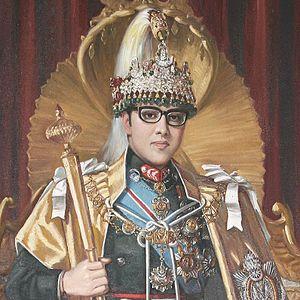
Le roi du Népal est un monarque et chef d'État du royaume du Népal de 1768 à 2008. Ses membres appartiennent à la dynastie Shah, de Prithvi Narayan Shah, fondateur et premier dirigeant du royaume en 25 septembre 1768 jusqu'a Gyanendra Bir Bikram en 2008, lorsque la monarchie est abolie faisant place à la république démocratique fédérale du Népal.
Birendra Bir Bikram Shah Dev, né le 28 décembre 1945 à Katmandou et mort le 1ᵉʳ juin 2001 dans la même ville, est roi du Népal de 1972 à 2001.